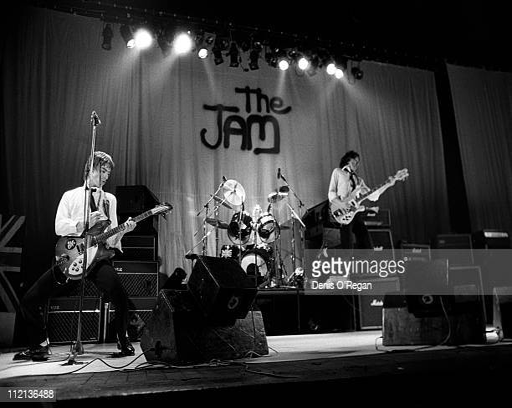
rock artist and punk rock artist of mod revival artist